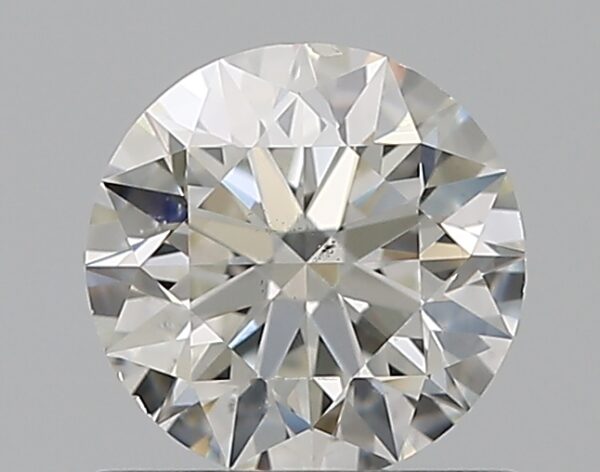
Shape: round
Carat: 0.7
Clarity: SI1
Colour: H
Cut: EX
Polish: EX
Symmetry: EX
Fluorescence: N
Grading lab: GIA
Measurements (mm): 5.65 x 5.68 x 3.54